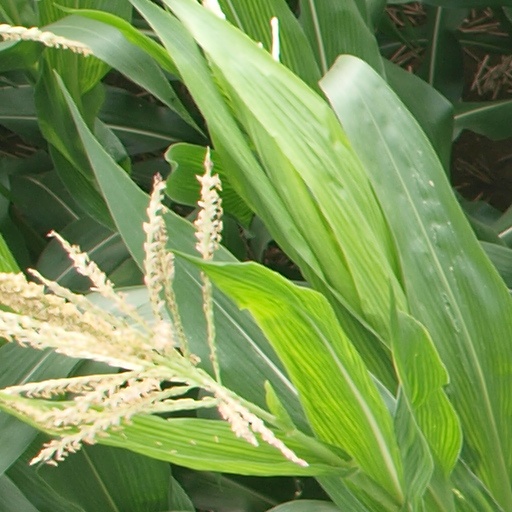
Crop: maize; corn